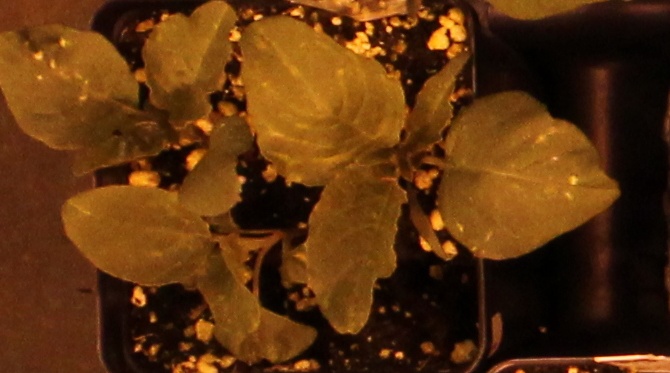
Label: Redroot Pigweed